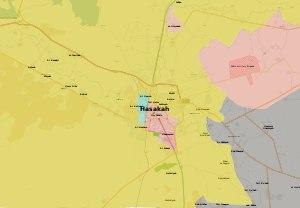
La deuxième bataille de Hassaké a lieu lors de la guerre civile syrienne. Le 23 juin 2015, l'État islamique lance une nouvelle offensive sur Hassaké. Les djihadistes pénètrent dans la ville et s'emparent de plusieurs quartiers, mais ils sont finalement pris à revers par les Kurdes des YPG et repoussés hors de la ville le 28 juillet. Les Kurdes sont les principaux vainqueurs de la bataille, puisqu'ils s'emparent de quartiers auparavant tenus par les forces loyalistes.